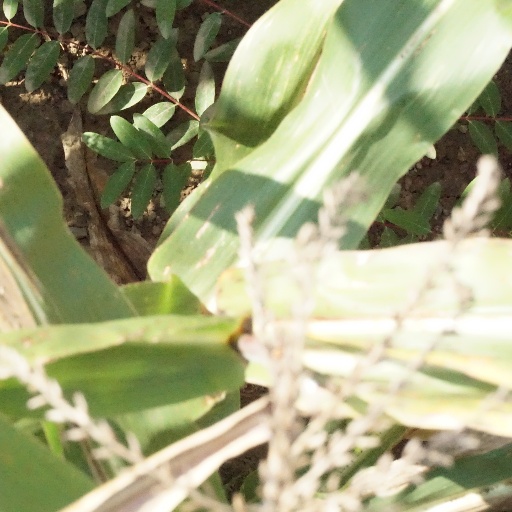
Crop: maize; corn